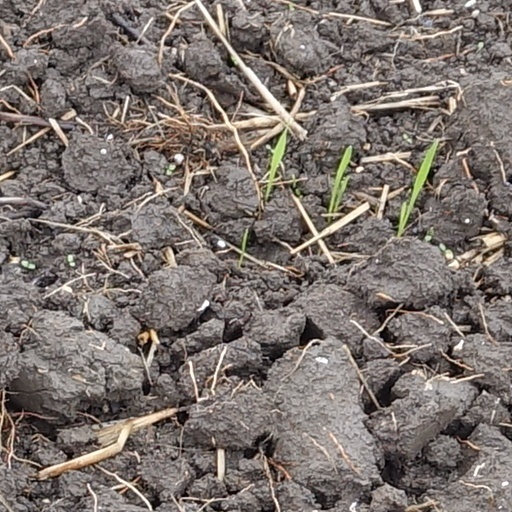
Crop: wheat